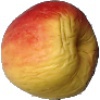
Label: red_yellow_apple